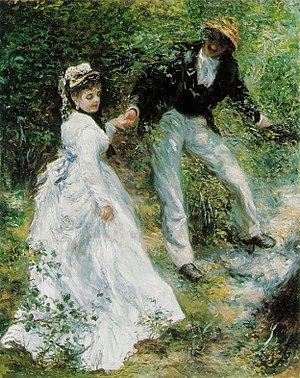
Om sommeren / Indplacering i Renoirs samlede værk
Pierre-Auguste Renoir: